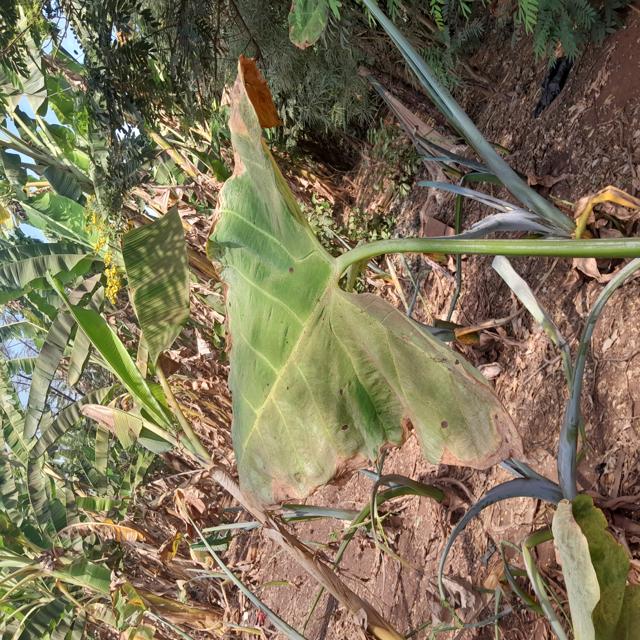
Label: Mid_Blight